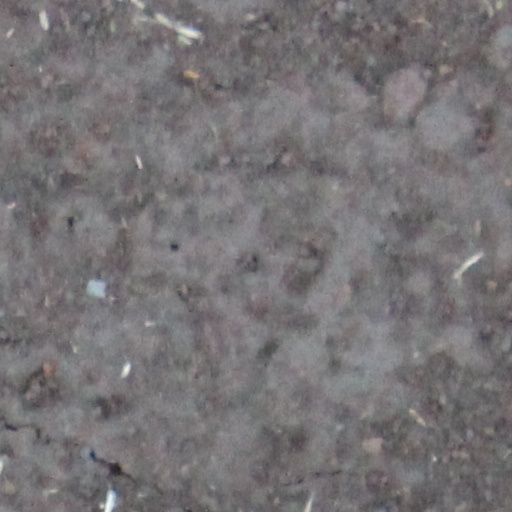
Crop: wheat